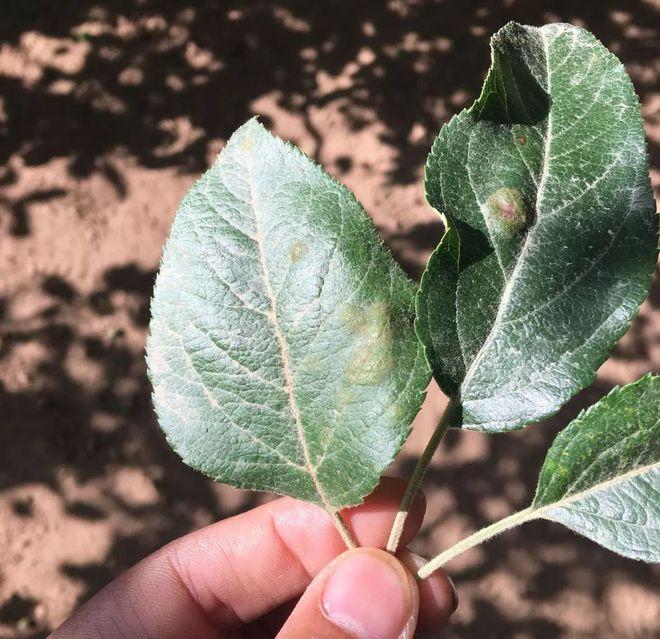
Plant: Apple
Disease: apple rust